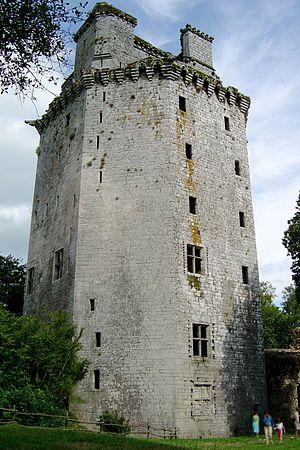
La forteresse de Largoët, également connue sous le nom de tours d’Elven, est un site médiéval situé à Elven, dans le Morbihan, à 13 km de Vannes. Elle fait l'objet de plusieurs protections au titre des monuments historiques.